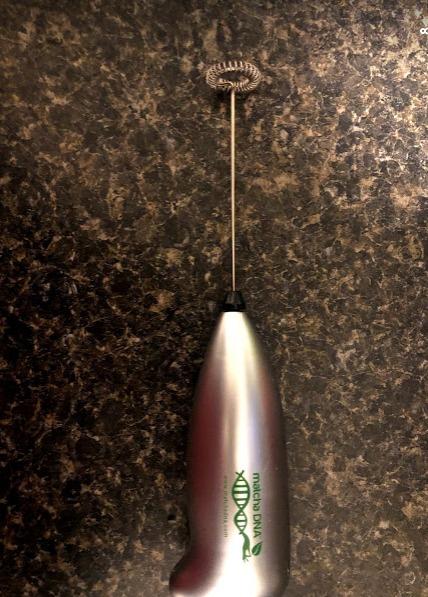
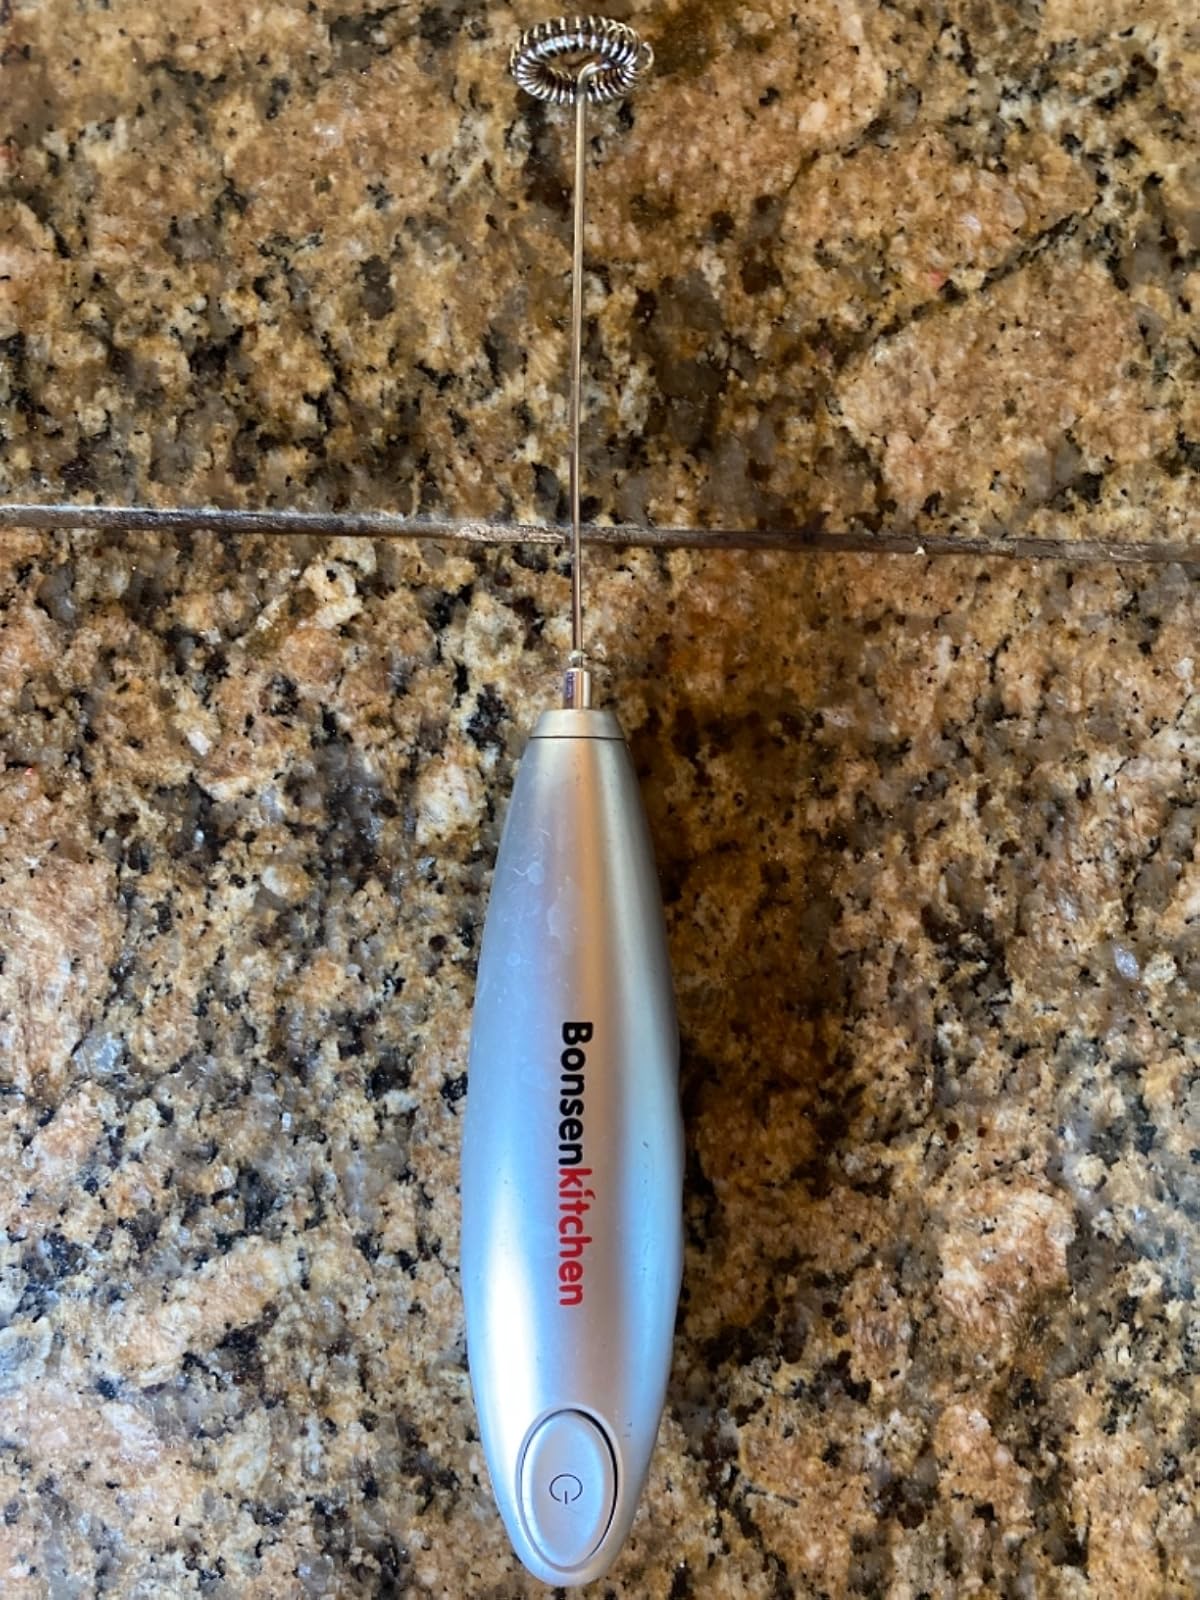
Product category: items_mixer
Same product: no